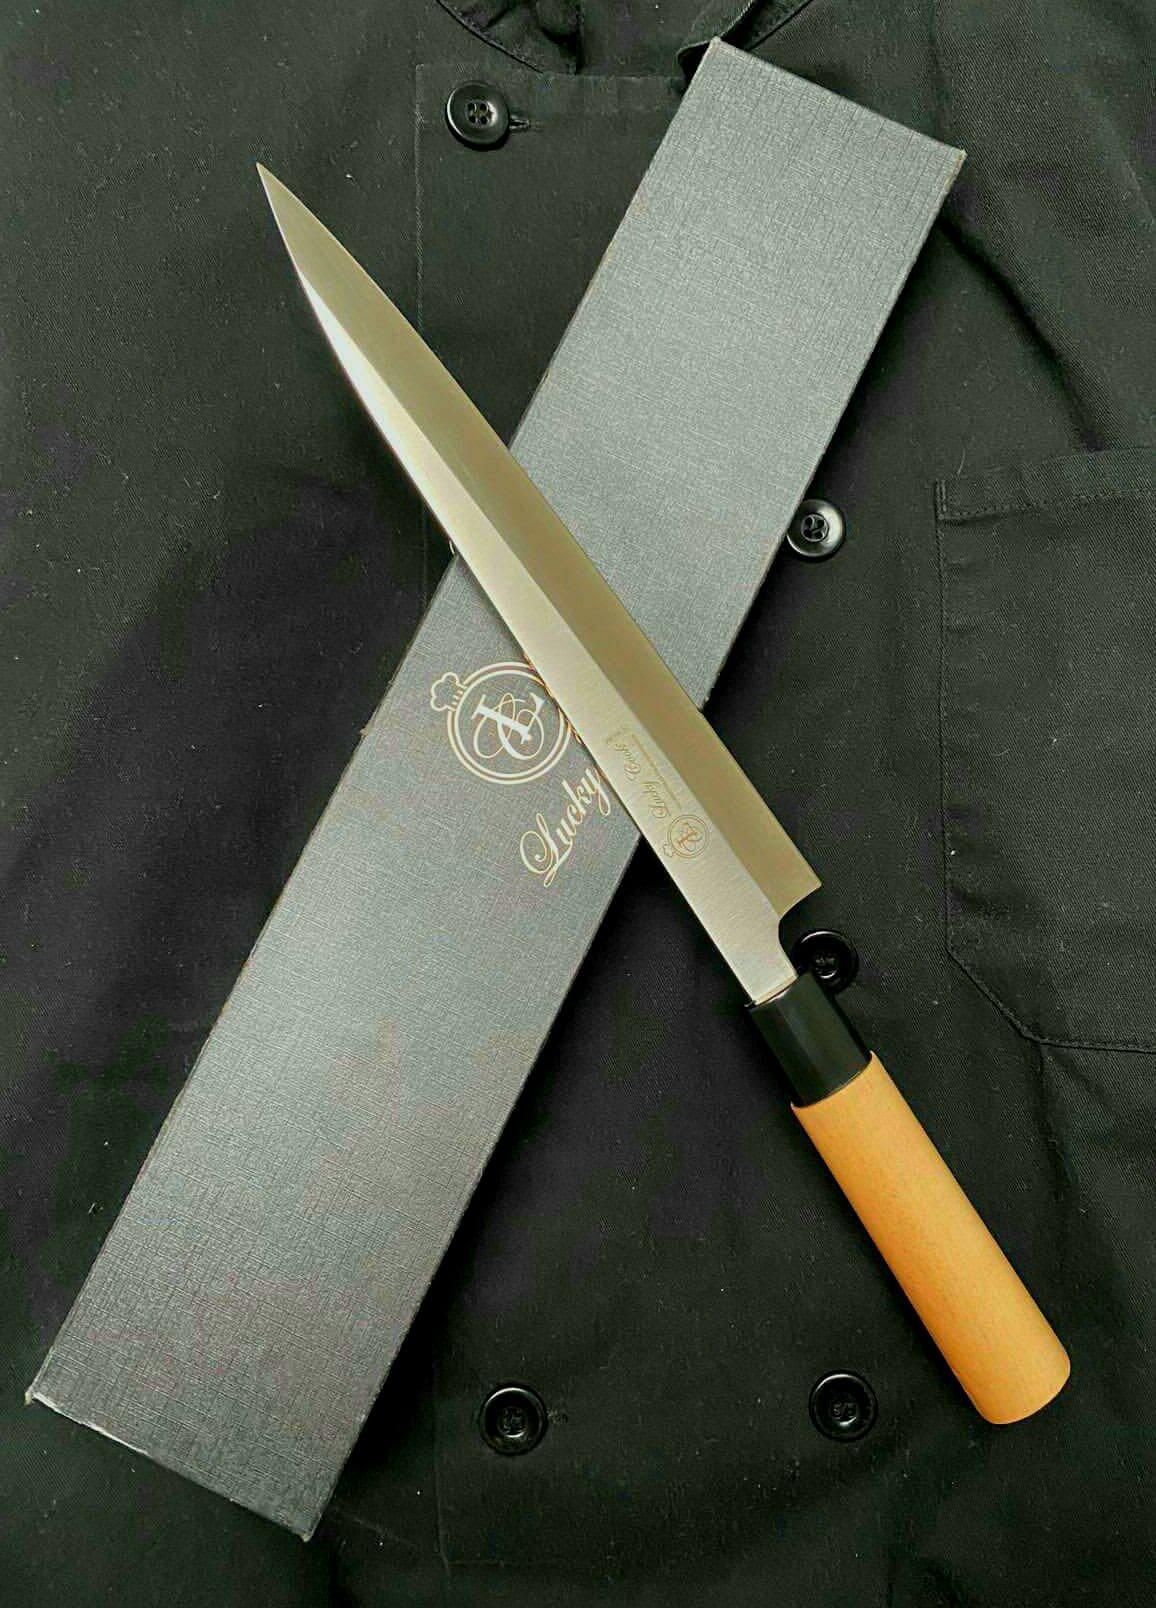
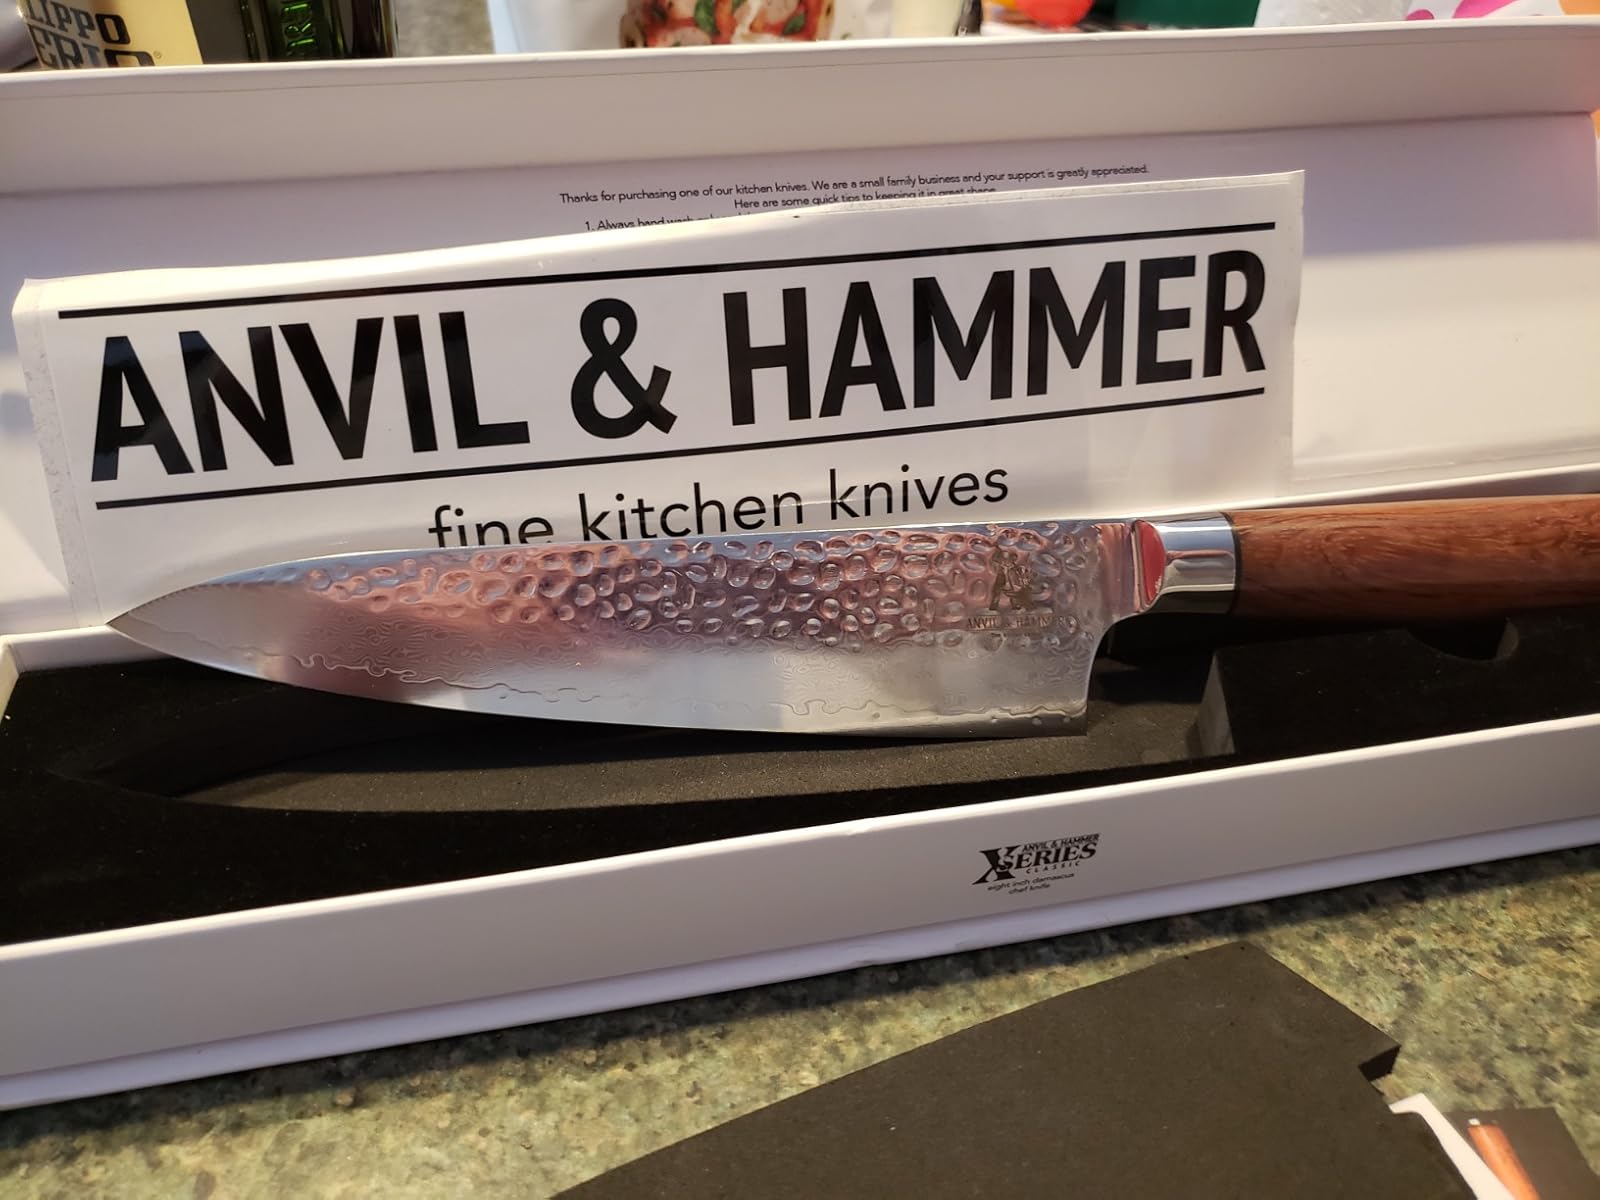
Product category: items_knife
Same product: no